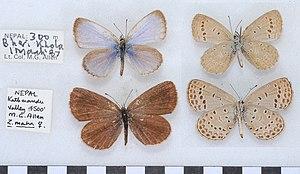
Pseudozizeeria maha est une espèce de lépidoptères de la famille des Lycaenidae. Elle vit en Asie, du niveau de la mer aux contreforts de l'Himalaya.